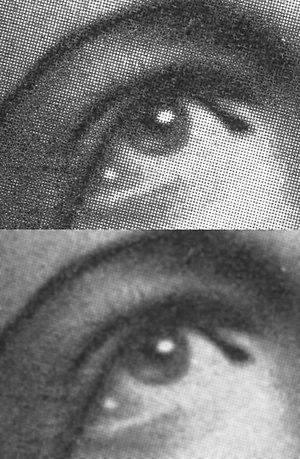
En théorie des probabilités et en statistique, les lois normales sont parmi les lois de probabilité les plus adaptées pour modéliser des phénomènes naturels issus de plusieurs événements aléatoires. Elles sont en lien avec de nombreux objets mathématiques dont le mouvement brownien, le bruit blanc gaussien ou d'autres lois de probabilité. Elles sont également appelées lois gaussiennes, lois de Gauss ou lois de Laplace-Gauss des noms de Laplace et Gauss, deux mathématiciens, astronomes et physiciens qui l'ont étudiée.